Cory Corporation

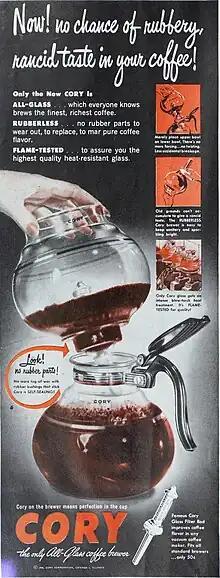
Cory coffee maker (1948 ad)

Harvey Cory patented his glass filter rod design (No. 114097), for which the patent was granted in 1939.